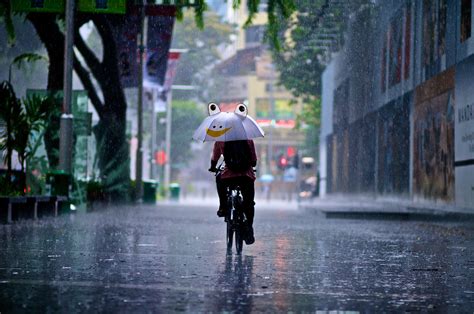
Weather: rain or strom